Bengta Eskilsson

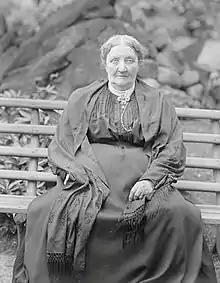
Bengta Eskilsson (1916)

Bengta Eskilsson née Nilsdotter (1836–1923) was a pioneering Swedish textile artist who helped to safeguard Scanian weaving traditions. In 1887, she established a successful weaving school and textile business in Lund which she ran for many years together with her daughters and nieces. The pieces and patterns produced by the school were appreciated at home and abroad. She won silver medals at several Swedish exhibitions and a gold medal at the 1900 Paris World Fair. Several of her works were bought by royalty.